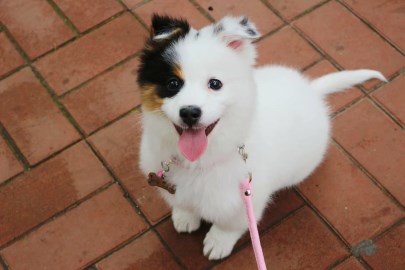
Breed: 806-n000129-papillon